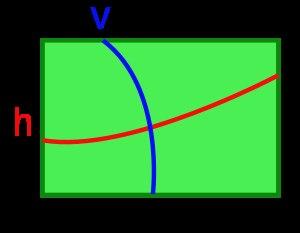
En mathématiques, le théorème de Jordan est un théorème de topologie plane. Il est célèbre par le caractère apparemment intuitif de son énoncé et la difficulté de sa démonstration. « En fait, il n'y a pratiquement aucun autre théorème qui apparaisse aussi évident en apparence que n'importe quel axiome de géométrie élémentaire et dont la démonstration est tout sauf évidente » précise M. Dostal à son sujet.